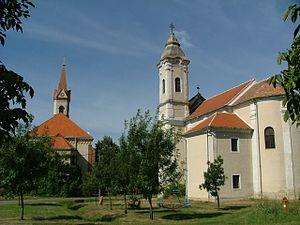
Vadosfa est un village et une commune du comitat de Győr-Moson-Sopron en Hongrie.